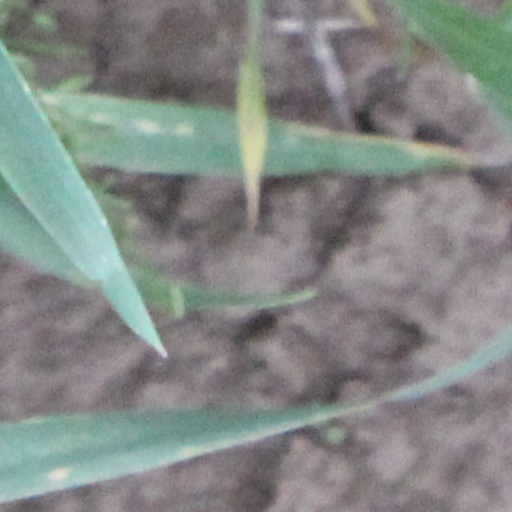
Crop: wheat